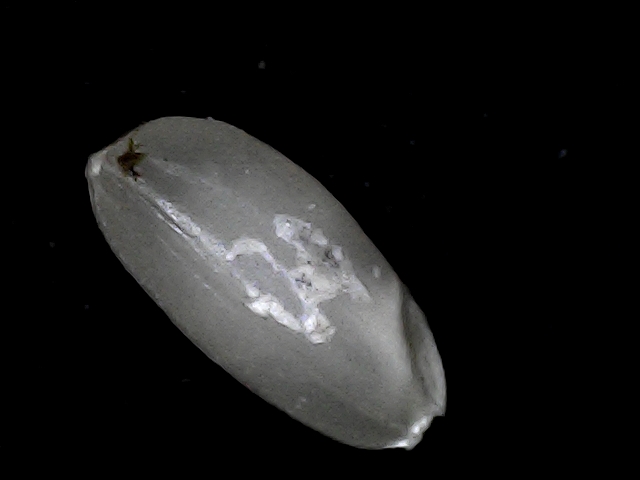
Rice variety: BD33